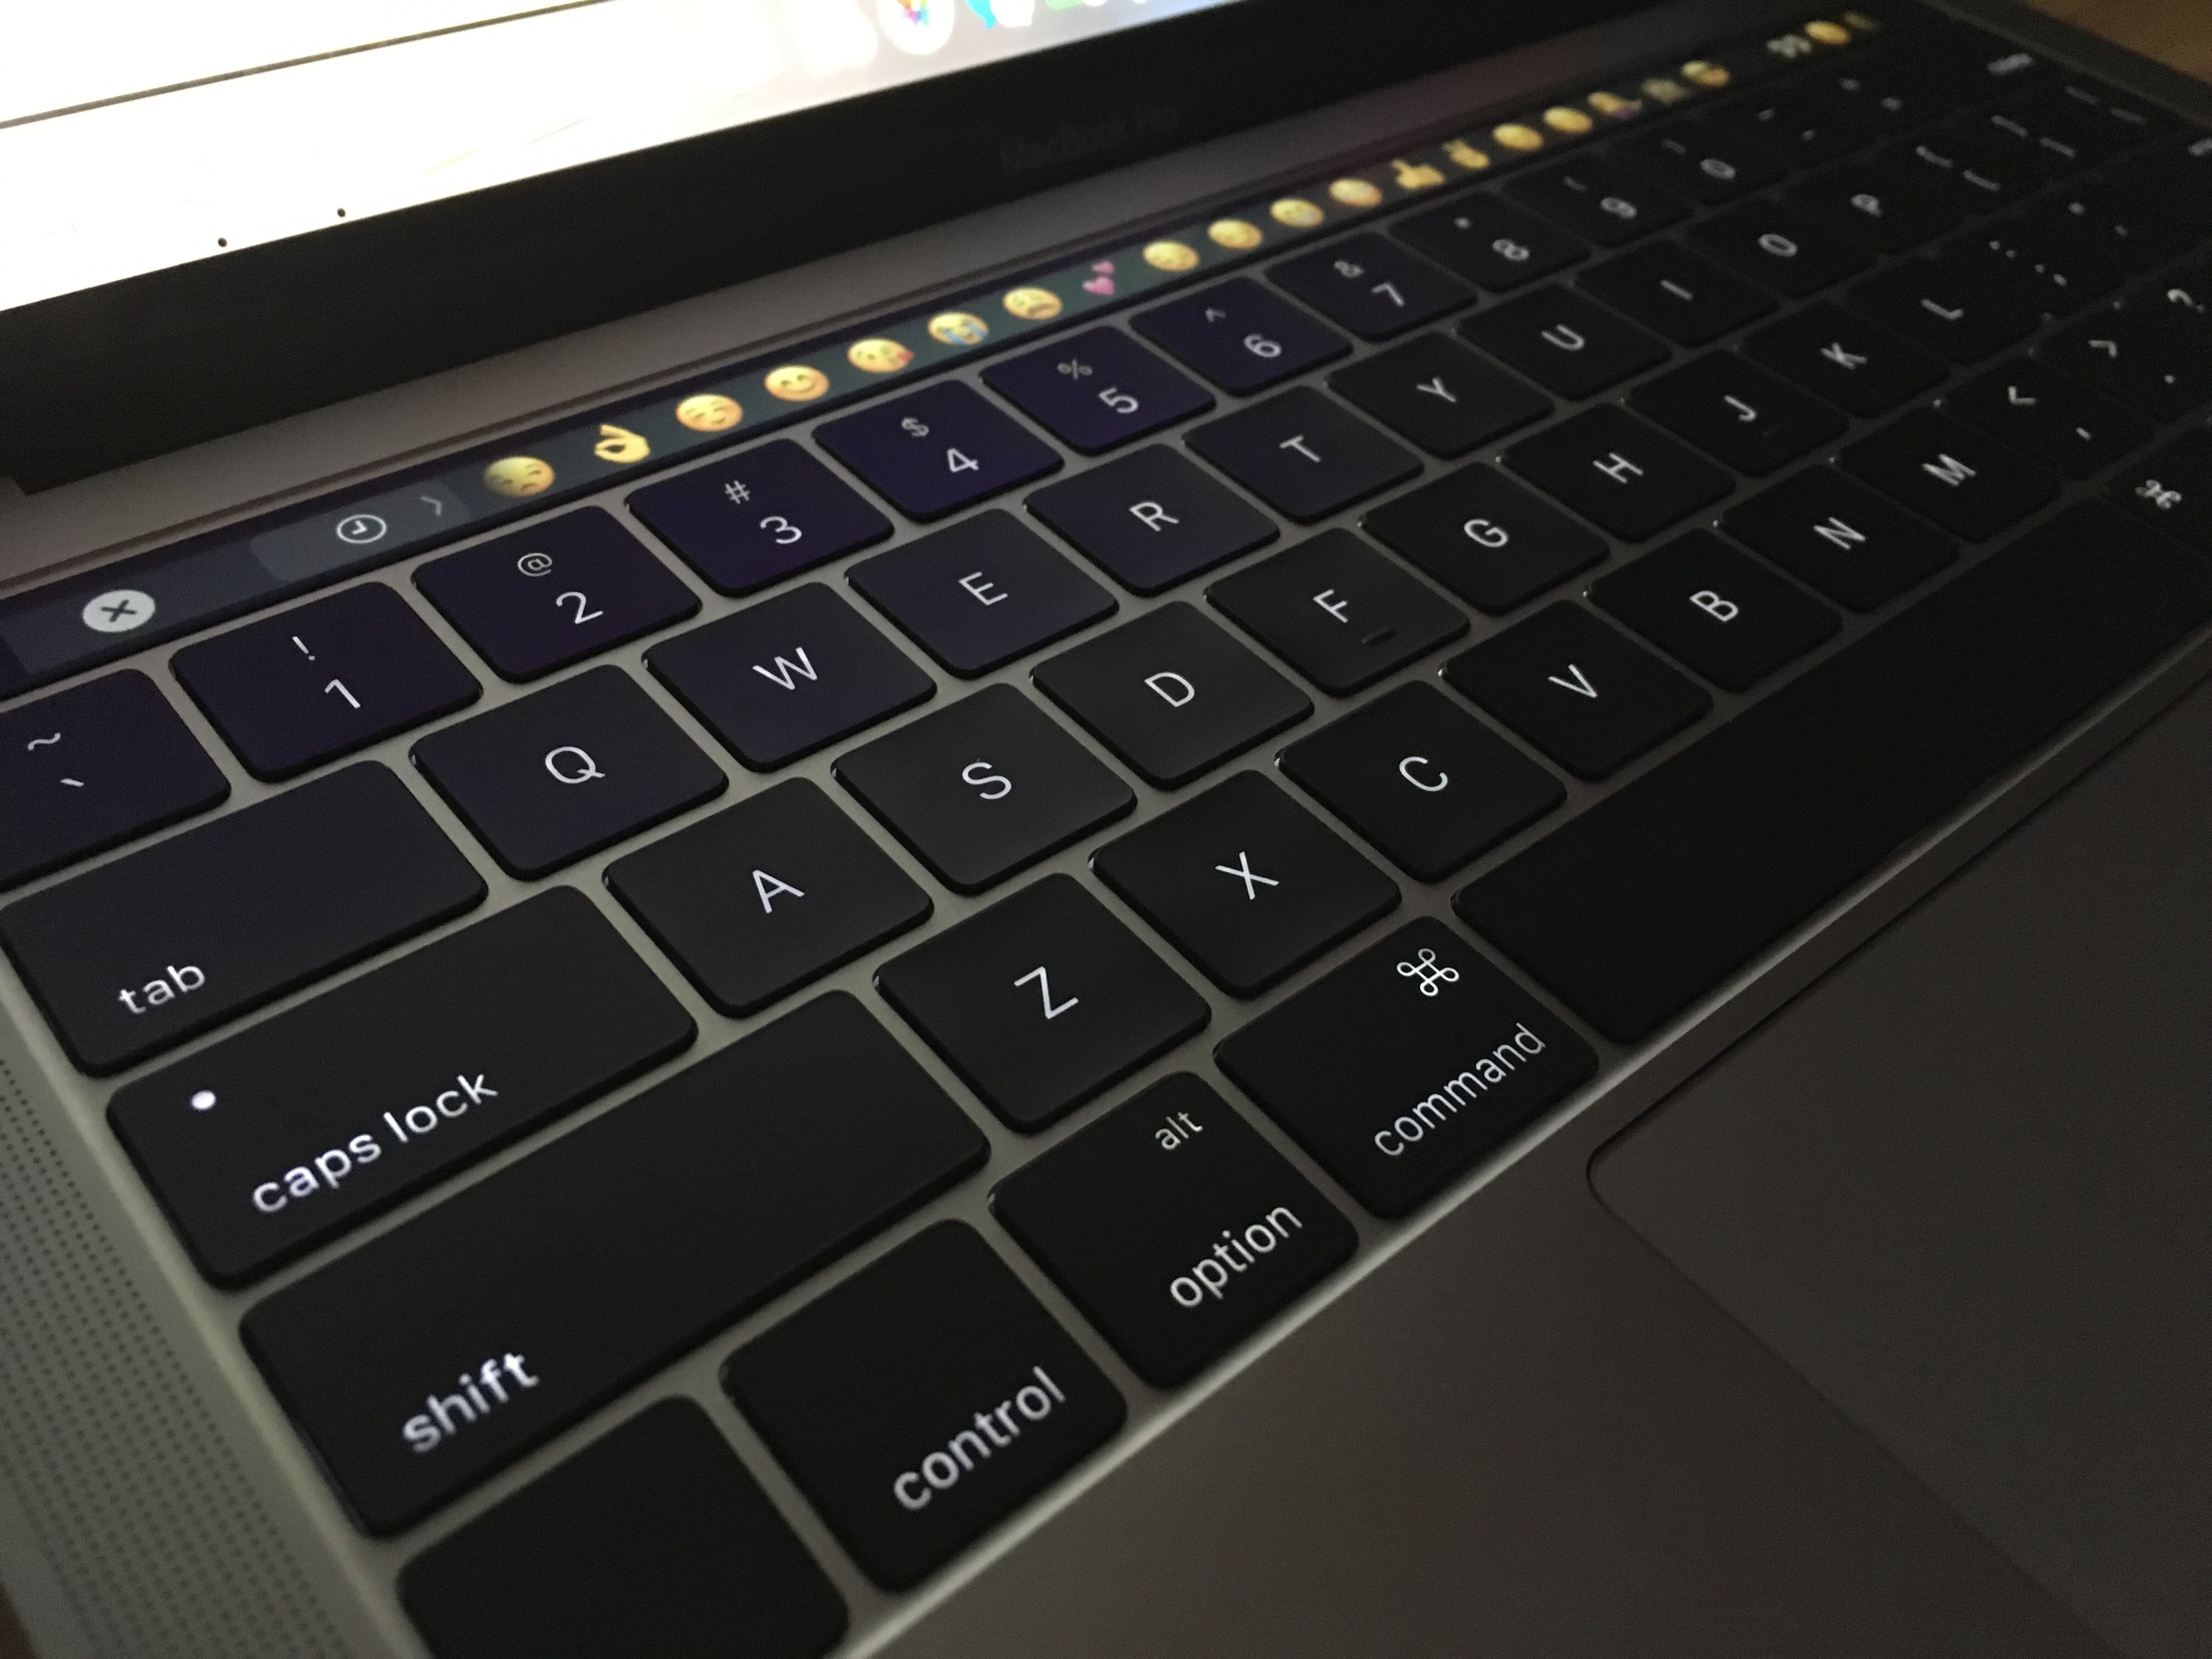
laptop, computer, macbook, apple, keyboard, technology, communication, business, apple inc, macbook pro, design, job, multimedia, computer keyboard, electronic device, computer hardware, musical keyboard, electronic keyboard, touch bar, macbook pro 2016